Feldberg/Taunus transmitter

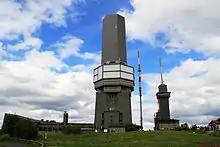
The four towers at the Feldberg/Taunus transmitter site

The Feldberg/Taunus transmitter is a facility for FM- and TV-broadcasting and for directional radio services located on the Großer Feldberg, the highest mountain in the Taunus region of Germany.